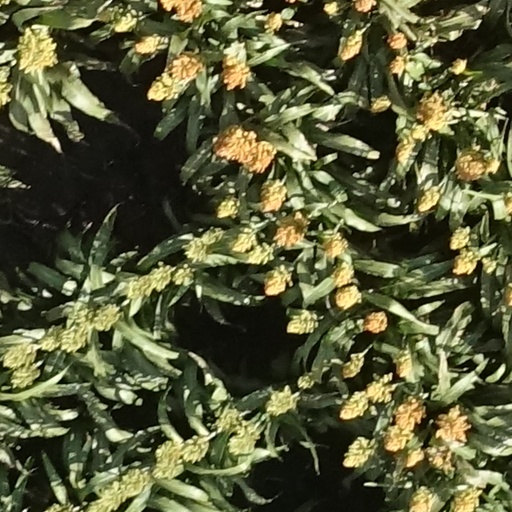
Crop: sorghum